Robert Dahlander

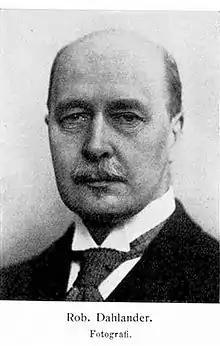

Robert Dahlander (9 June 1870 – 18 October 1935) was a Swedish engineer and public agency administrator. He was also highly active and commissioner in several technological associations in the fields of gas and electricity.